73rd (Perthshire) Regiment of Foot

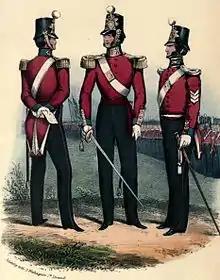
Regimental uniform, 1851

The regiment was raised as the 2nd Battalion, 42nd (Royal Highland) Regiment of Foot in March 1780, with eight officers from the 1st Battalion being detached to help raise the new battalion. The battalion was sent to India in January 1781 and took part in the siege of Mangalore in autumn 1783 during the Second Anglo-Mysore War. It was still in India when the battalion received regimental status in 1786 as the 73rd (Highland) Regiment of Foot. The new regiment remained in India and saw action at the siege of Seringapatam in 1792 during the Third Anglo-Mysore War, the siege of Pondicherry in August 1793 during the French Revolutionary Wars and the capture of the Dutch settlements in Ceylon in 1795. It went on to form part of the storming party at the siege of Seringapatam in April 1799 during the Fourth Anglo-Mysore War before returning to England in July 1806.